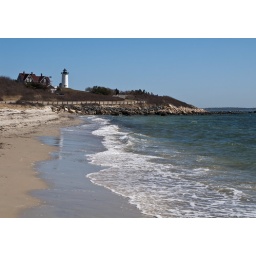
Gentle waves wash on the sand beach below Nobsca Lighthouse in Woods Hole, Massachusetts